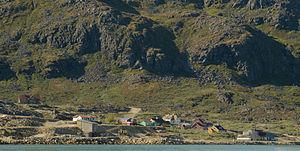
Ivittuut est un village et une ancienne municipalité du Groenland située dans le sud de l'île. Elle est située sur la côte de la mer du Labrador.